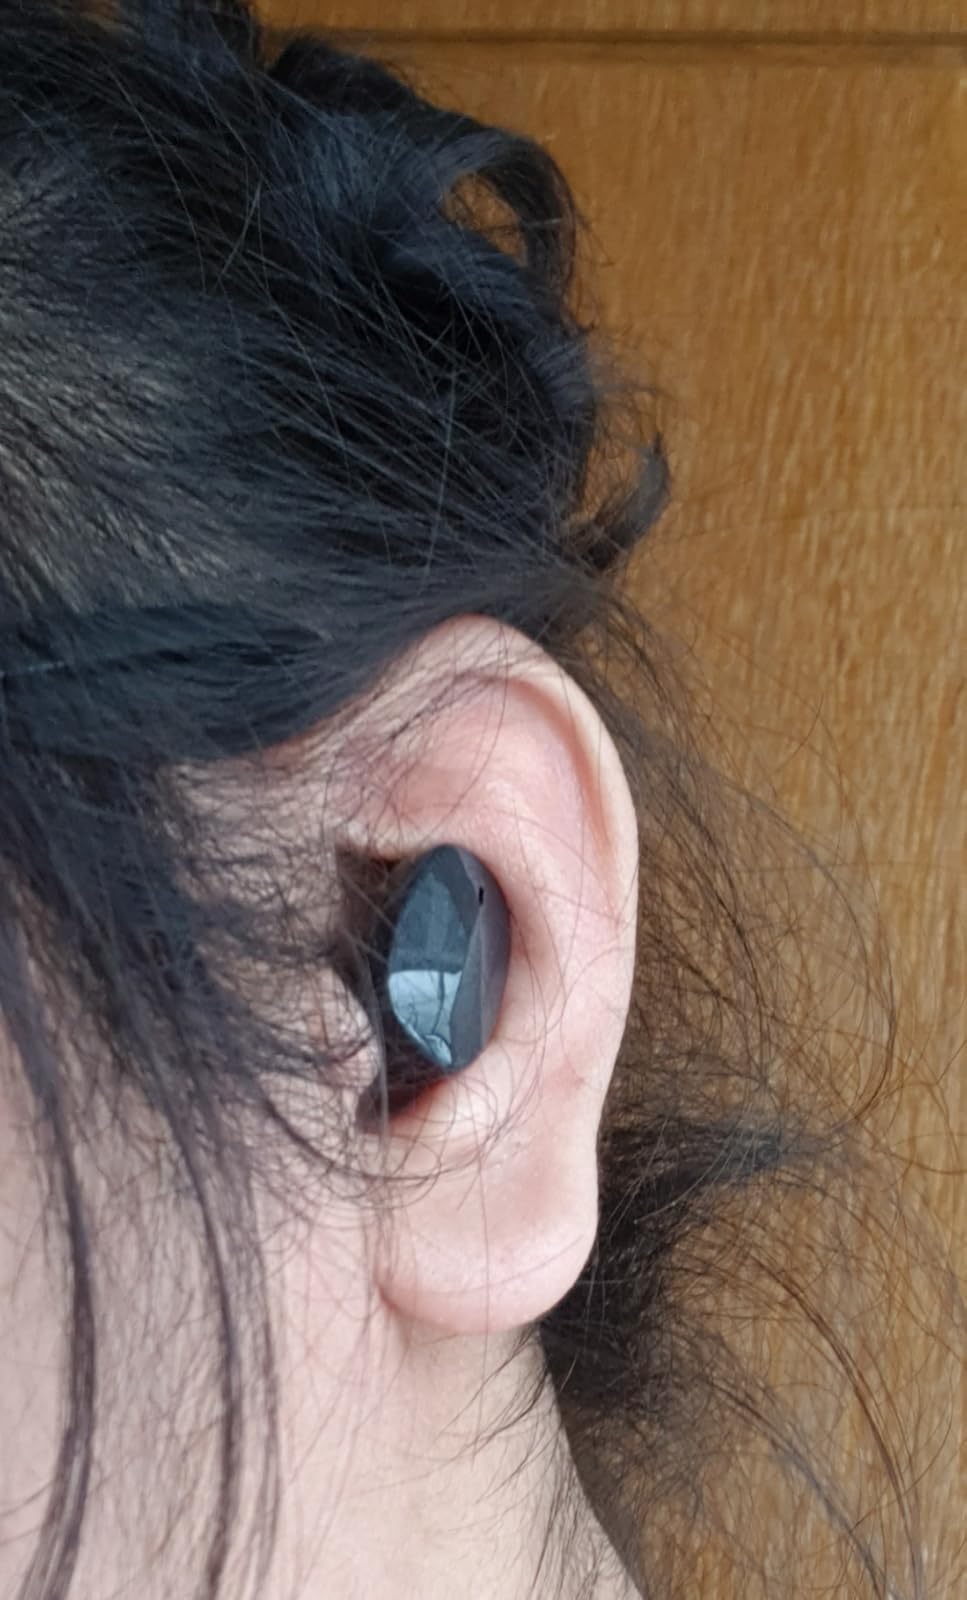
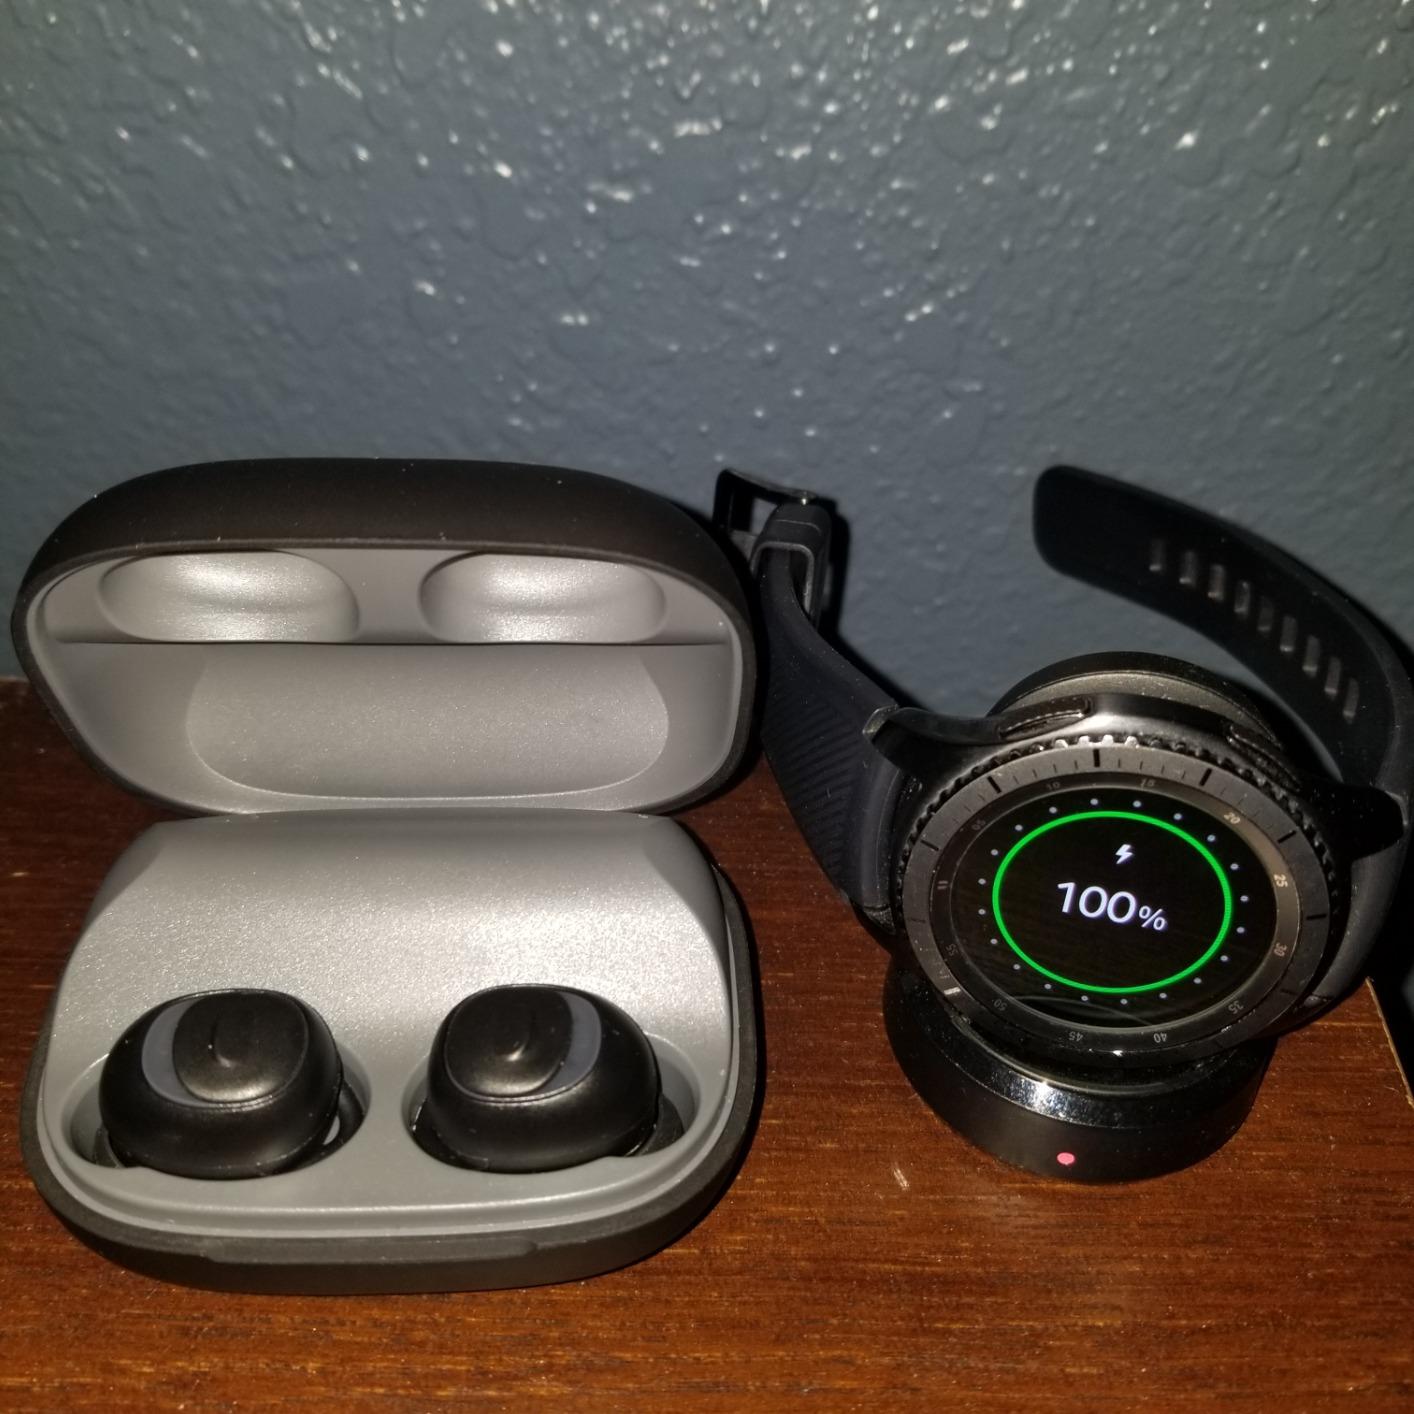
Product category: earbuds
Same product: no